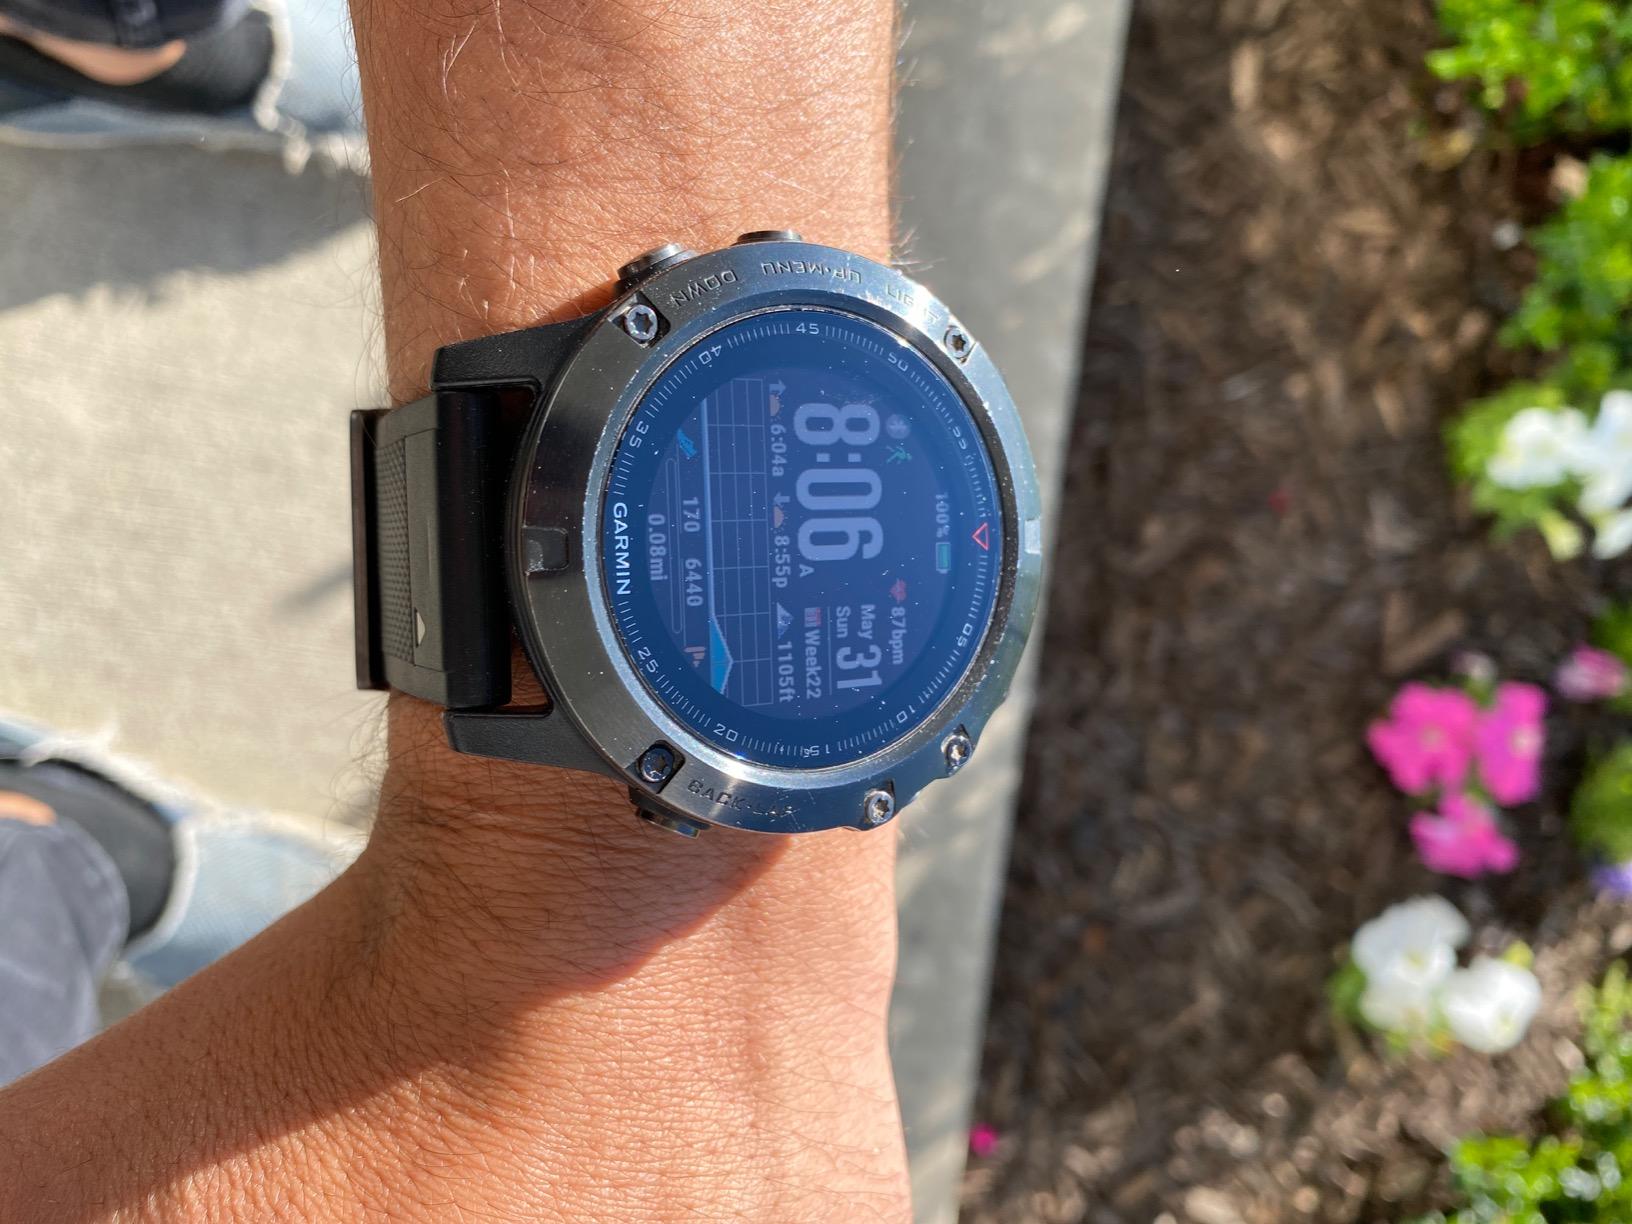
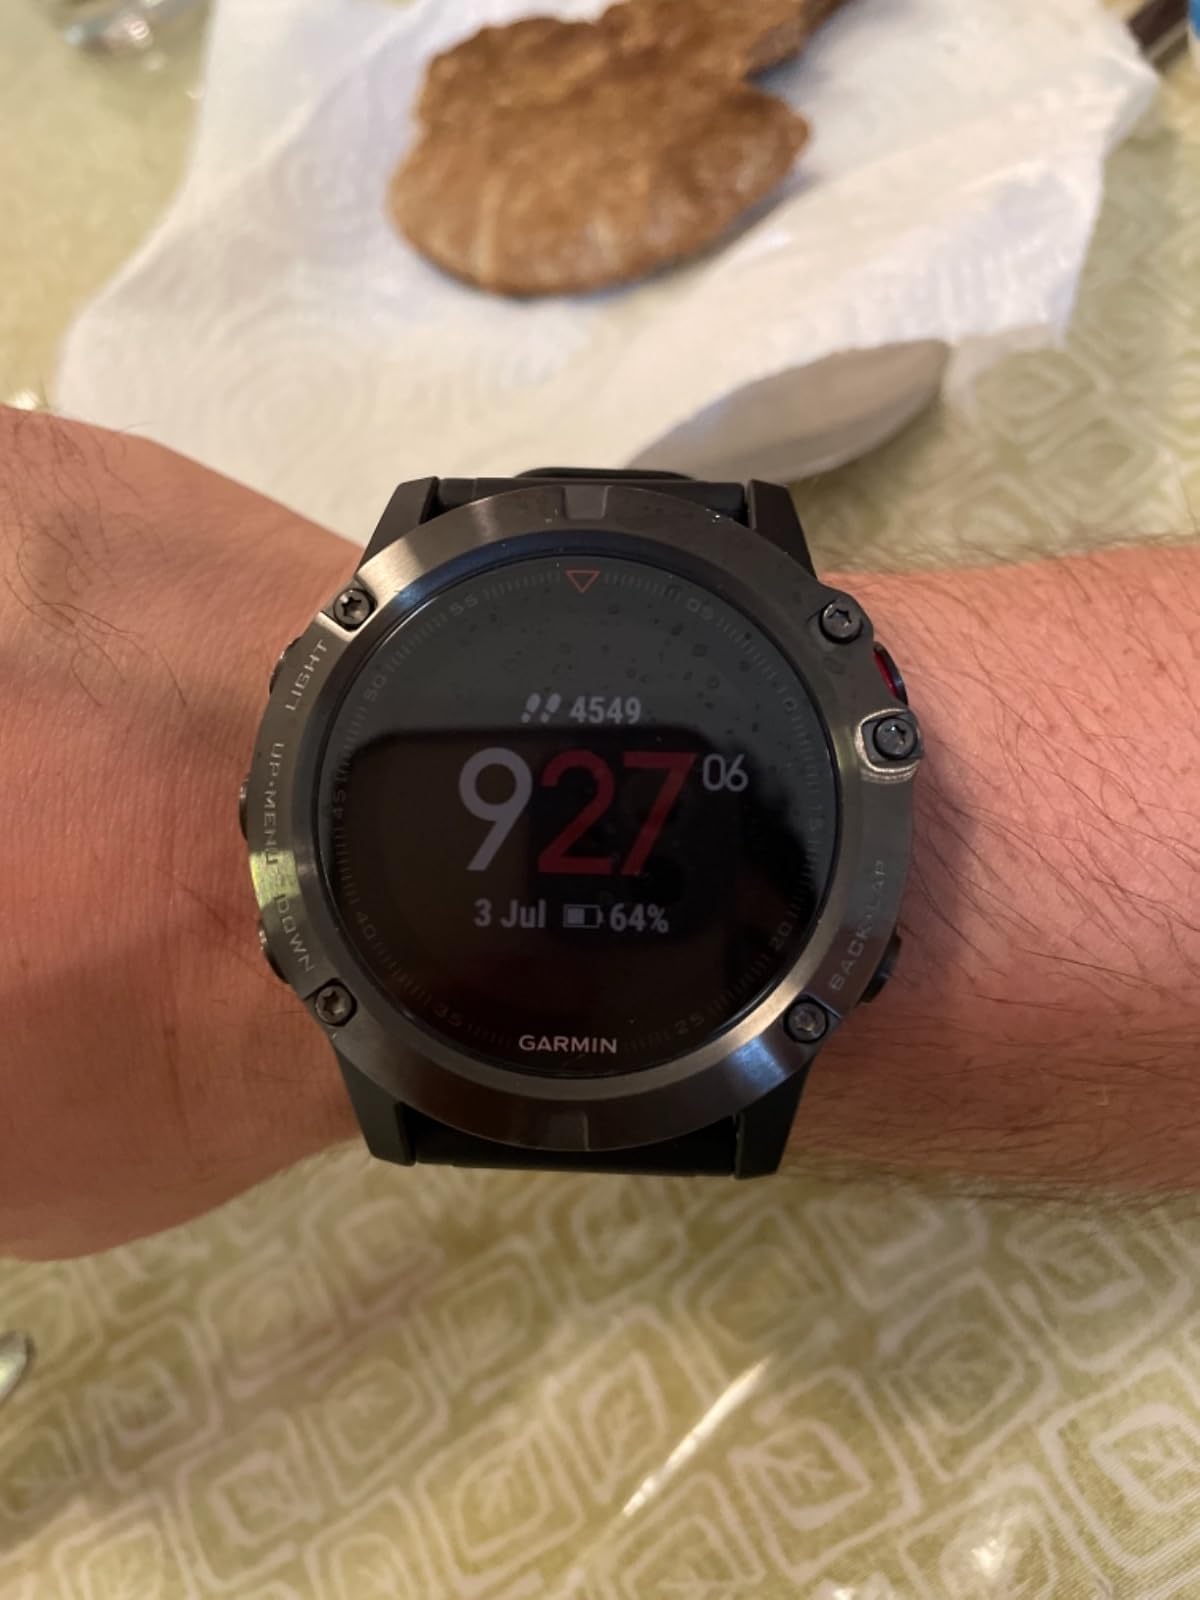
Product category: smartwatch
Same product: yes